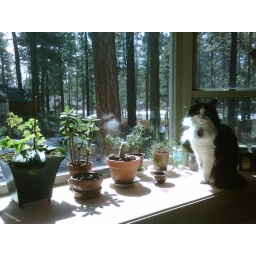
Polly in the kitchen window